Jacksonville Zoo and Gardens

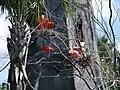
Scarlet ibis and roseate spoonbill

The first major exhibit that guests experience from the main entrance. The following is primarily viewed from an elevated walkway, giving guests a bird's eye view of the animals. The attraction was first expanded upon in 1996, with frequent refurbishments being made in the years since.